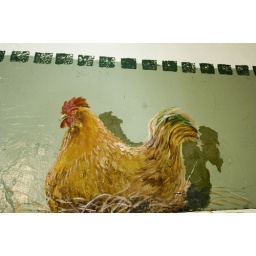
Hand-painted chicken in kitchen